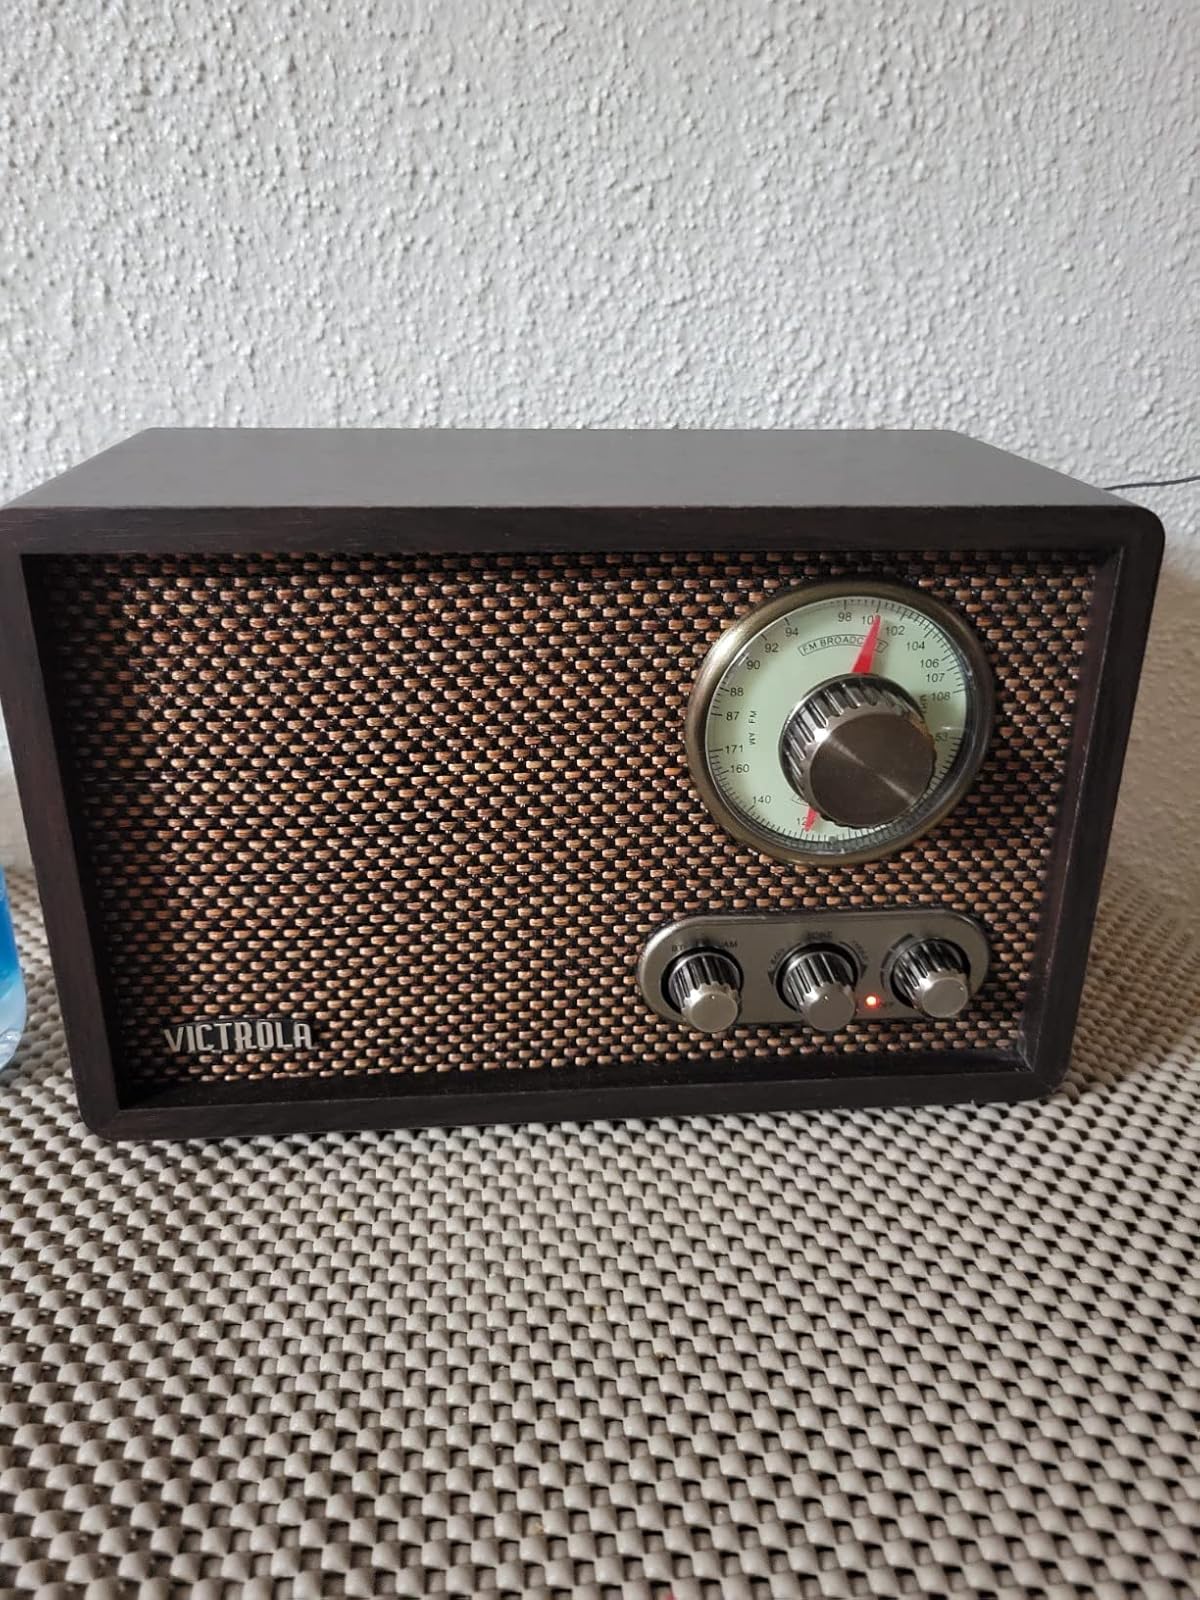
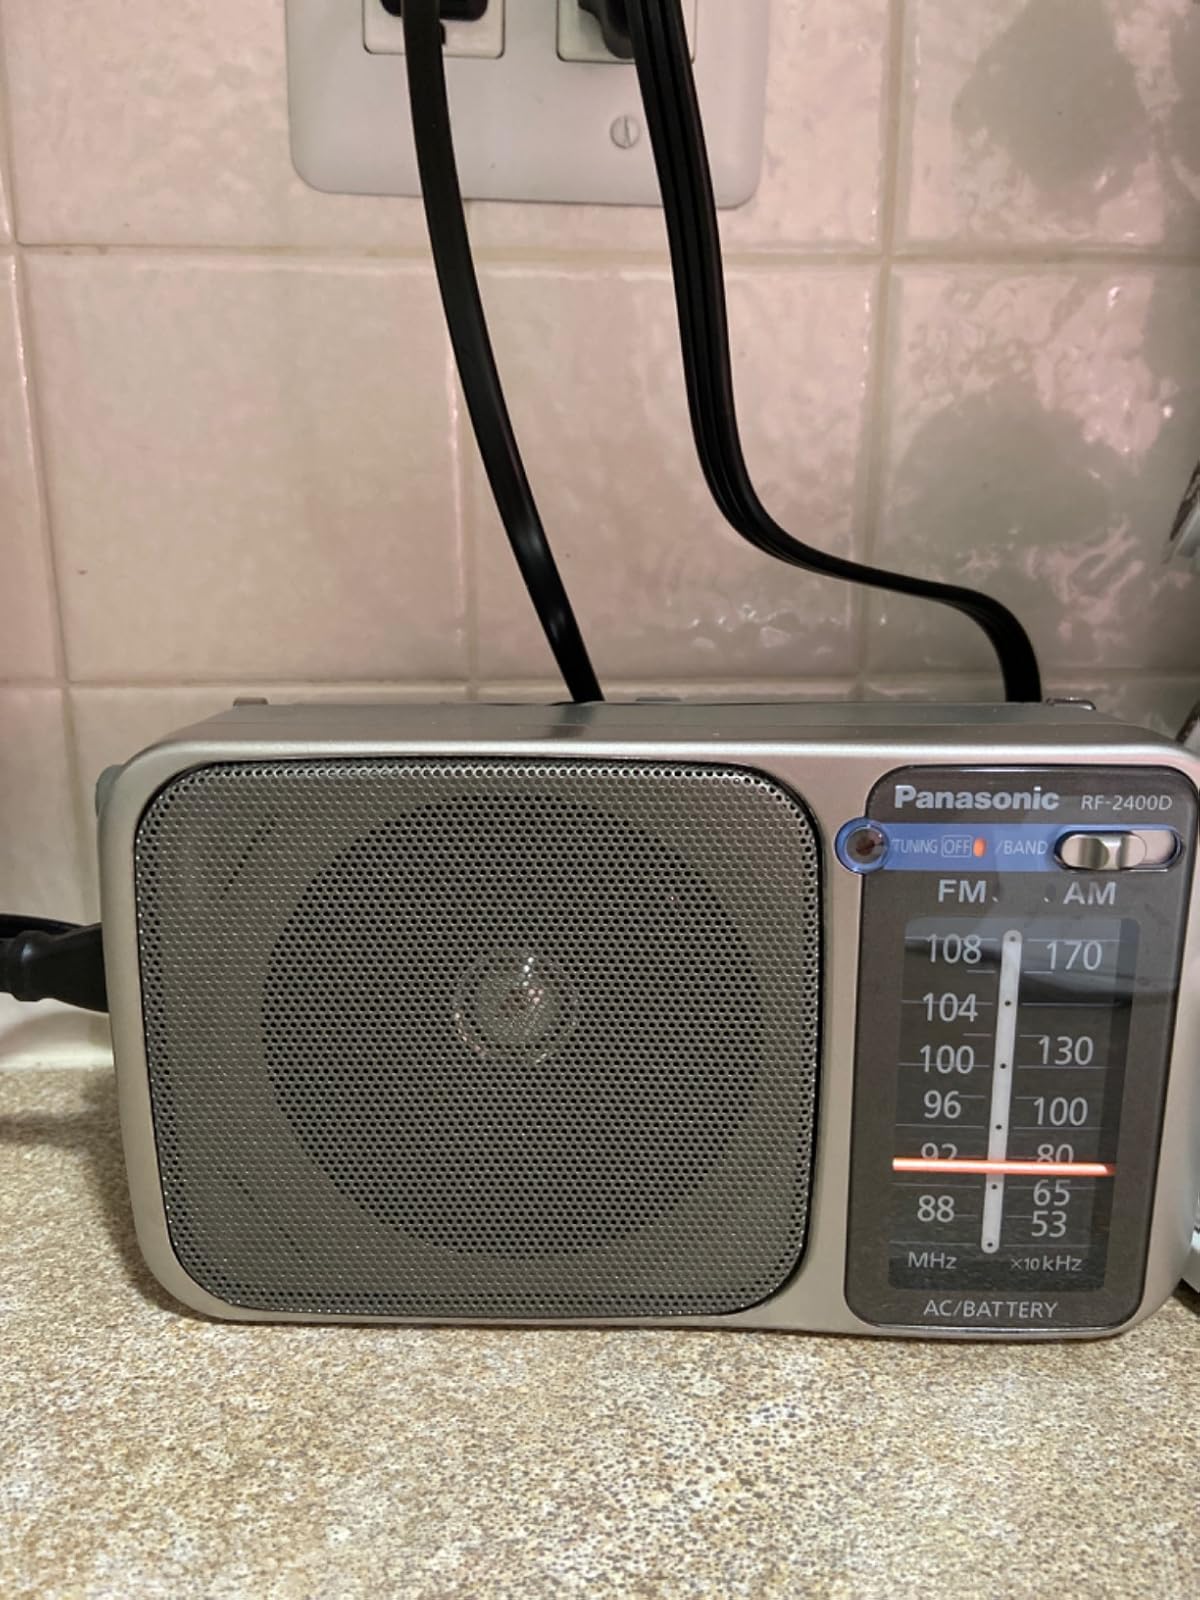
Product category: radio
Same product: no